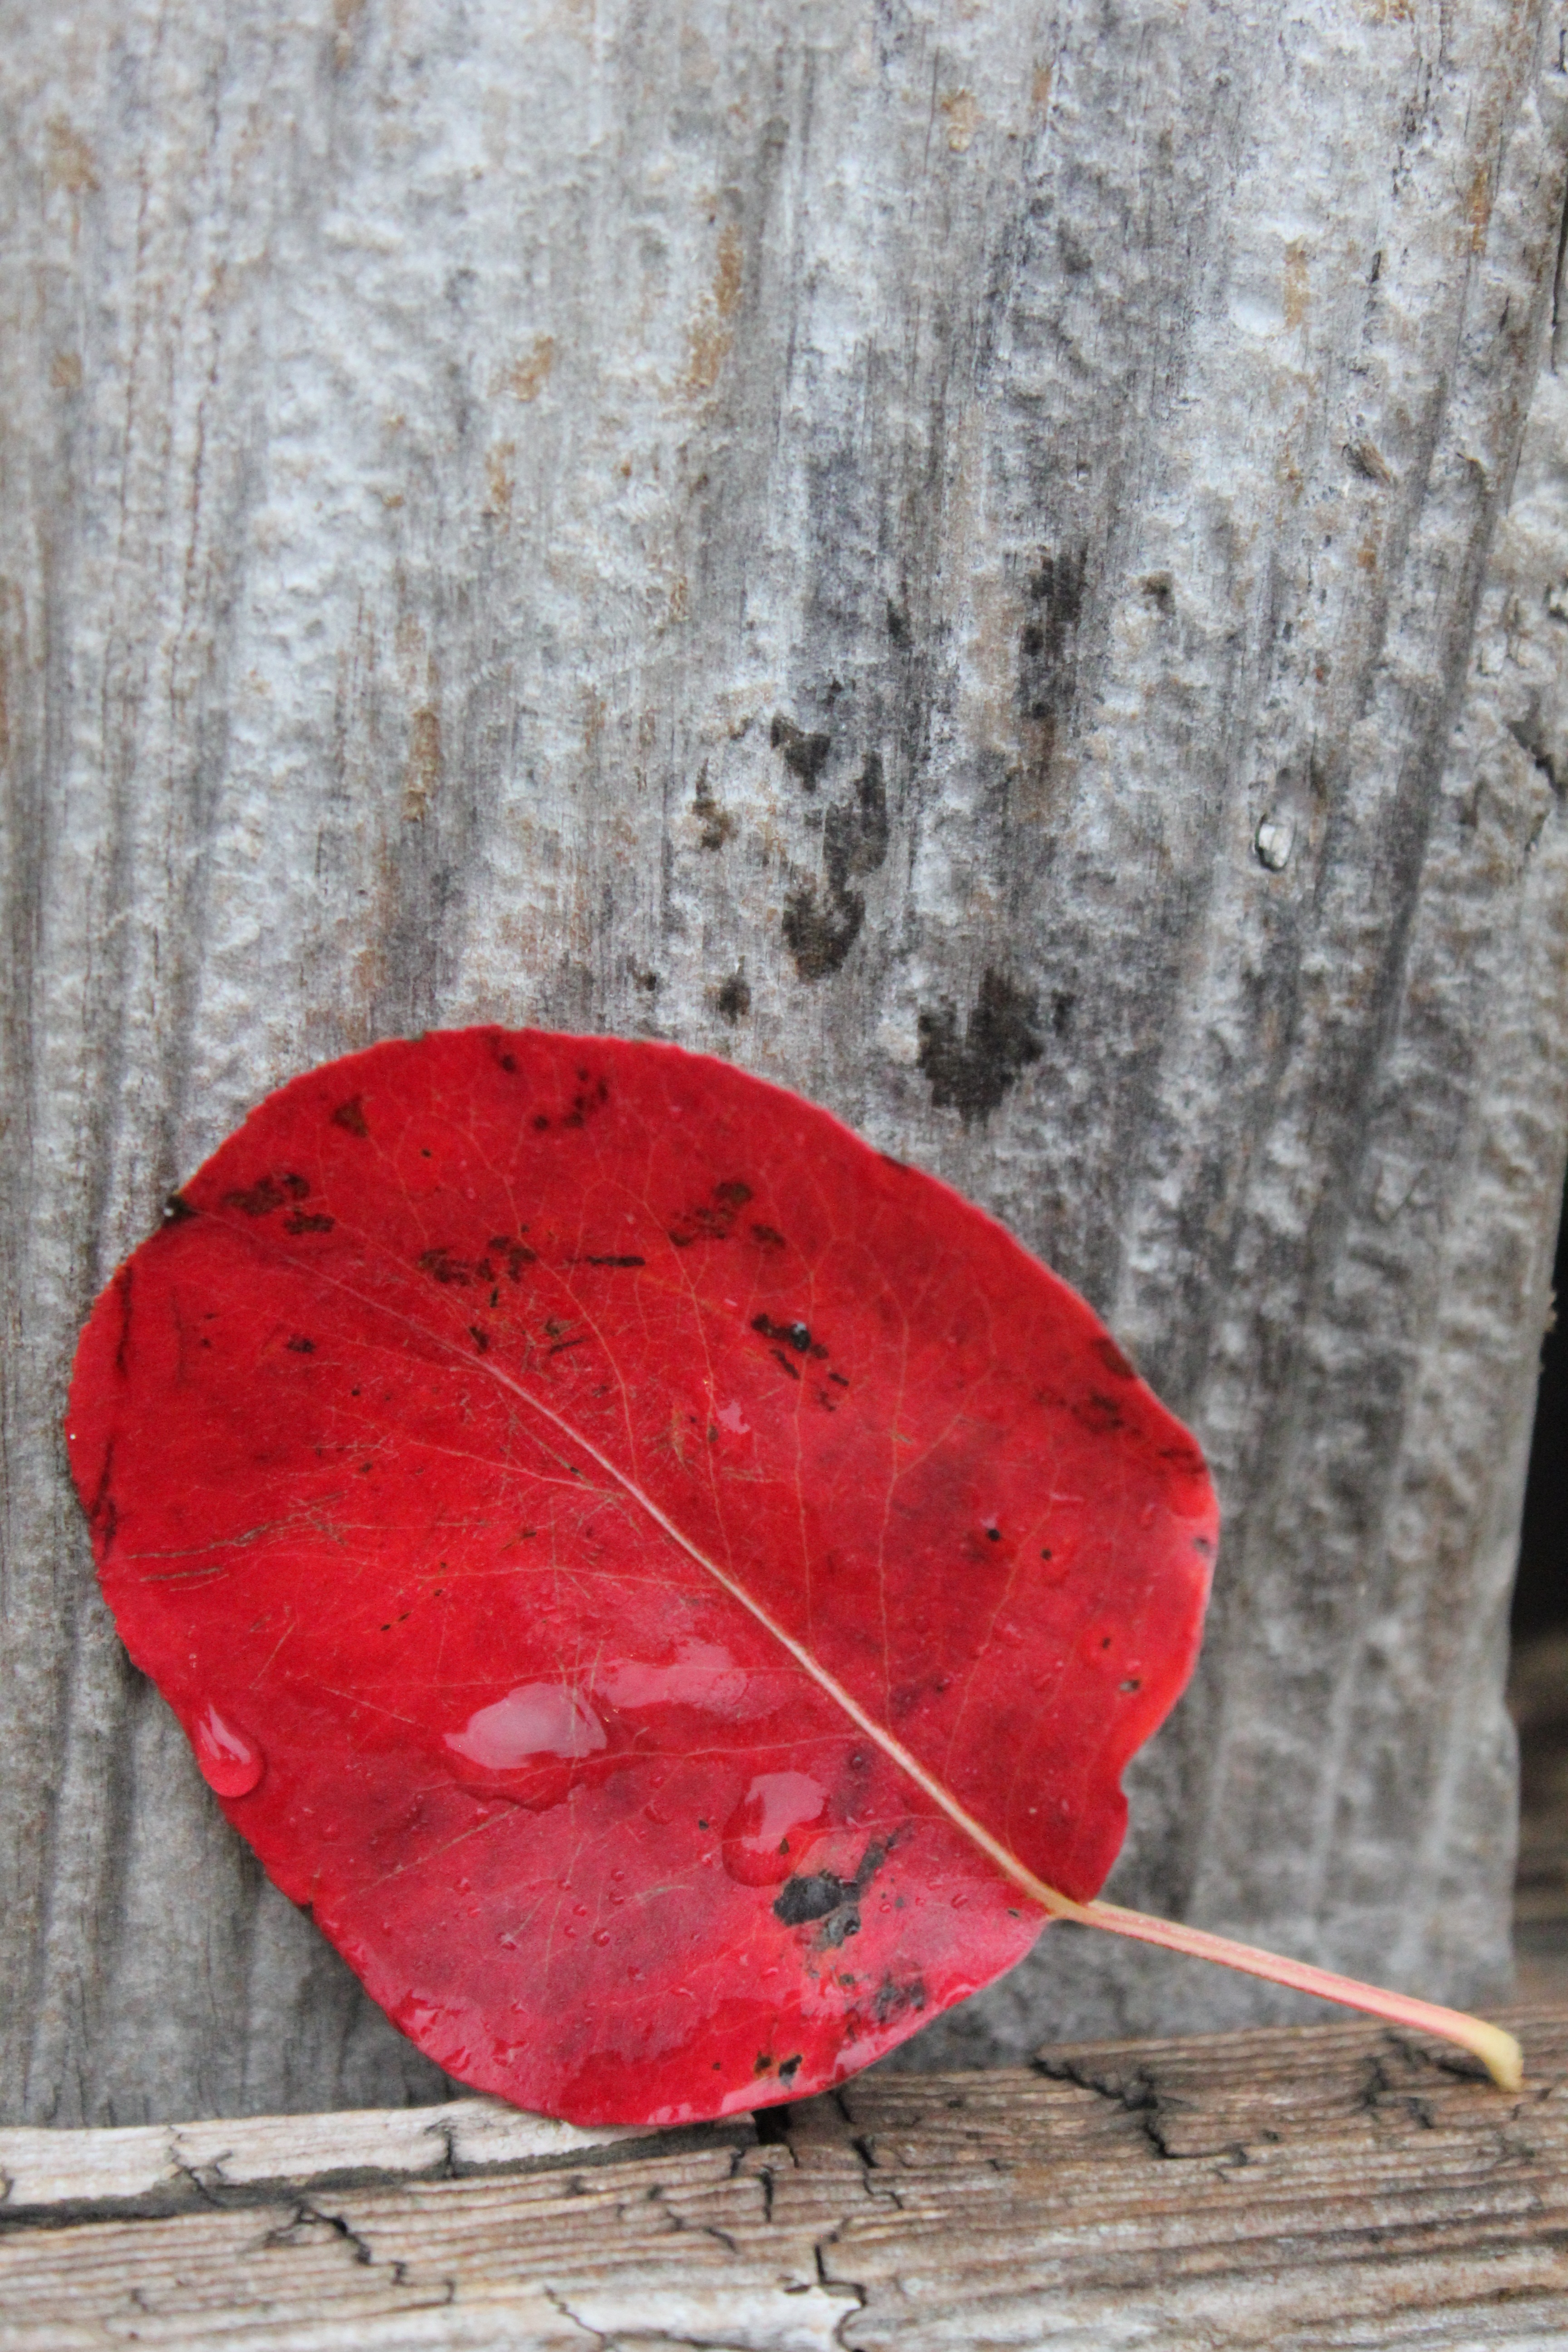
tree, nature, fence, plant, wood, leaf, flower, petal, trunk, red, autumn, soil, botany, flora, season, maple leaf, close up, leaves, colors, autumn leaves, flowering plant, plant stem, woody plant, land plant